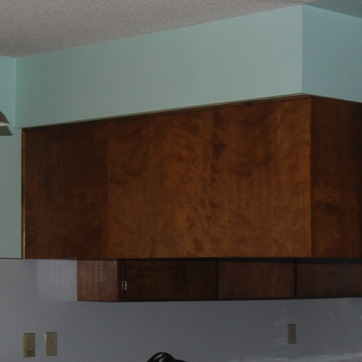
Material: wood